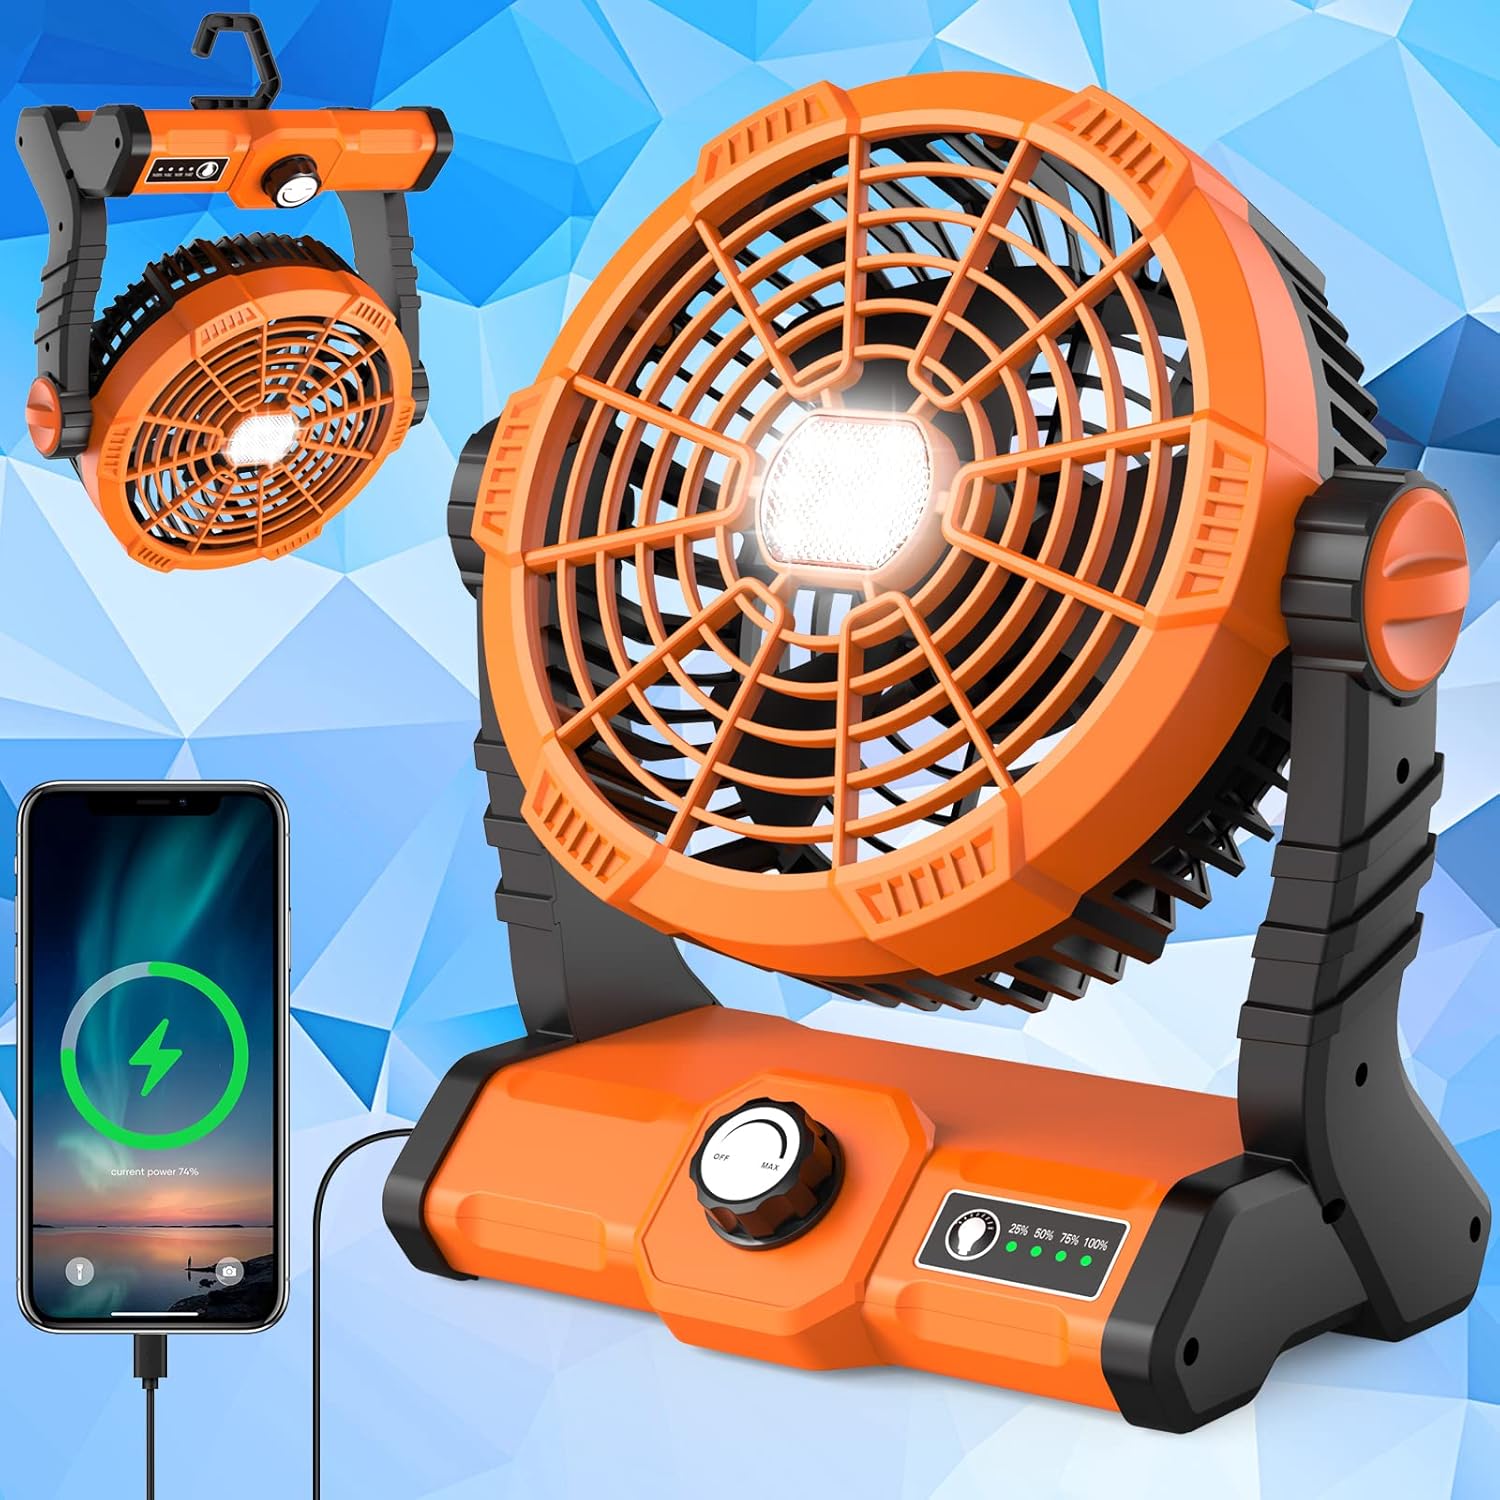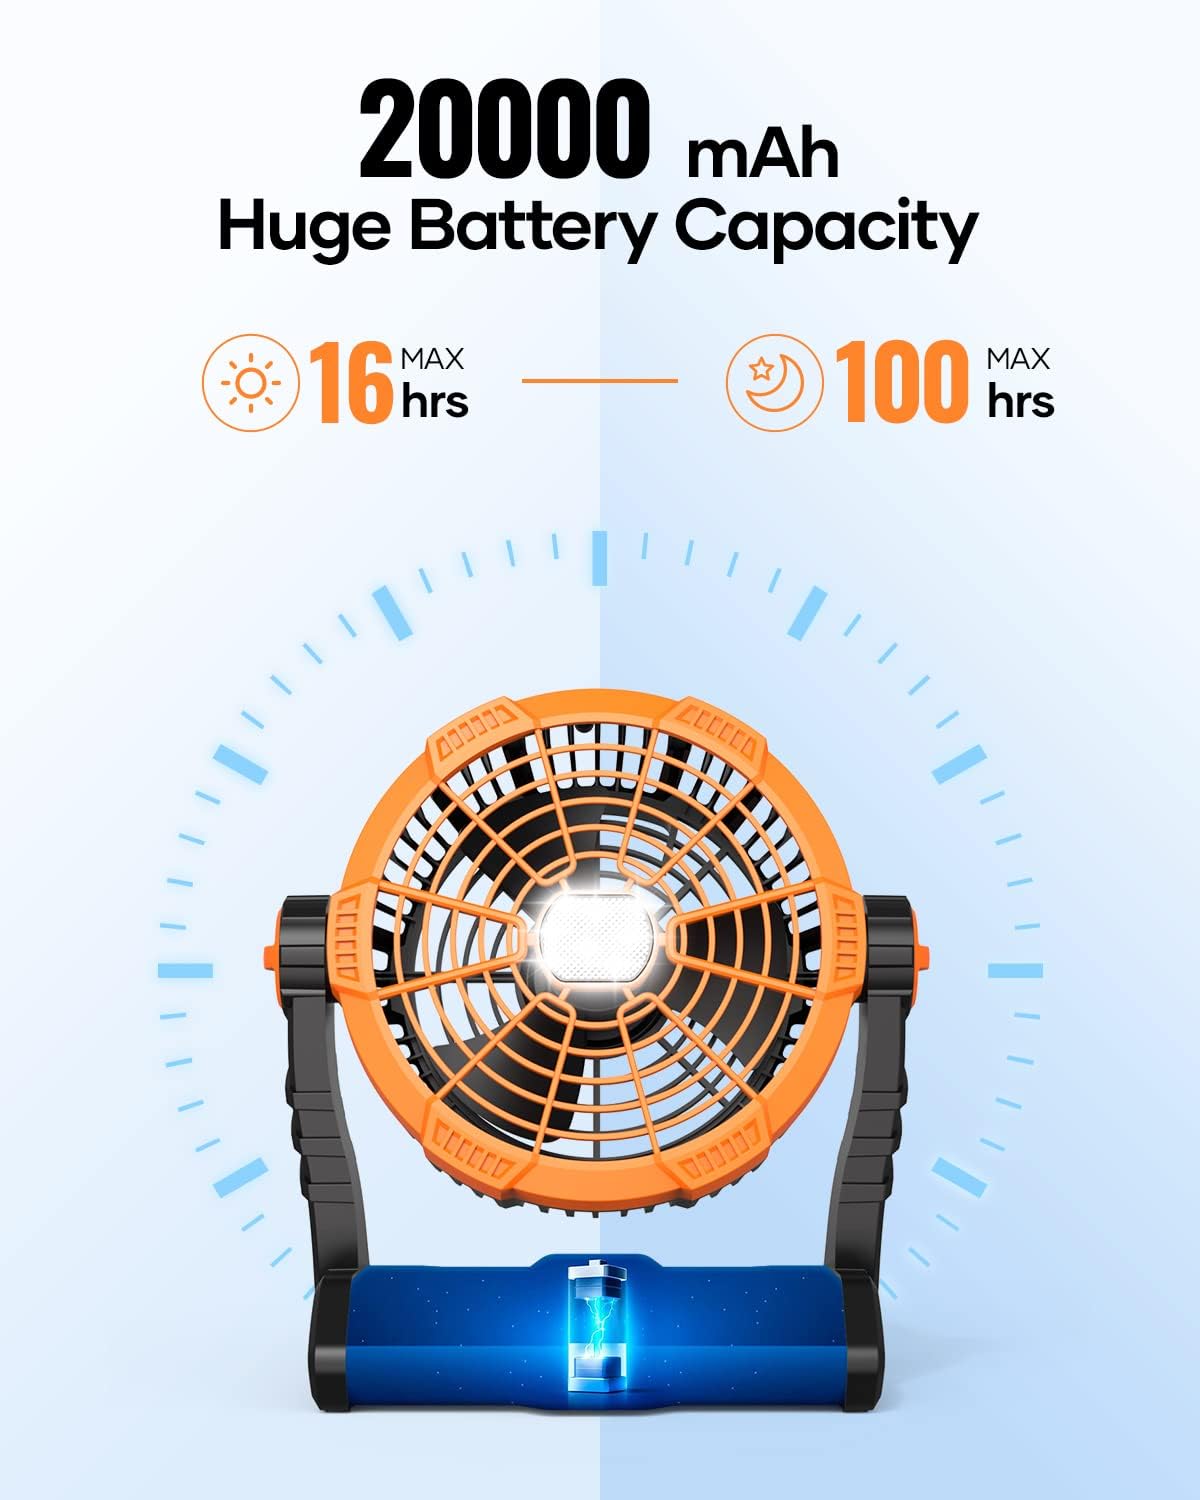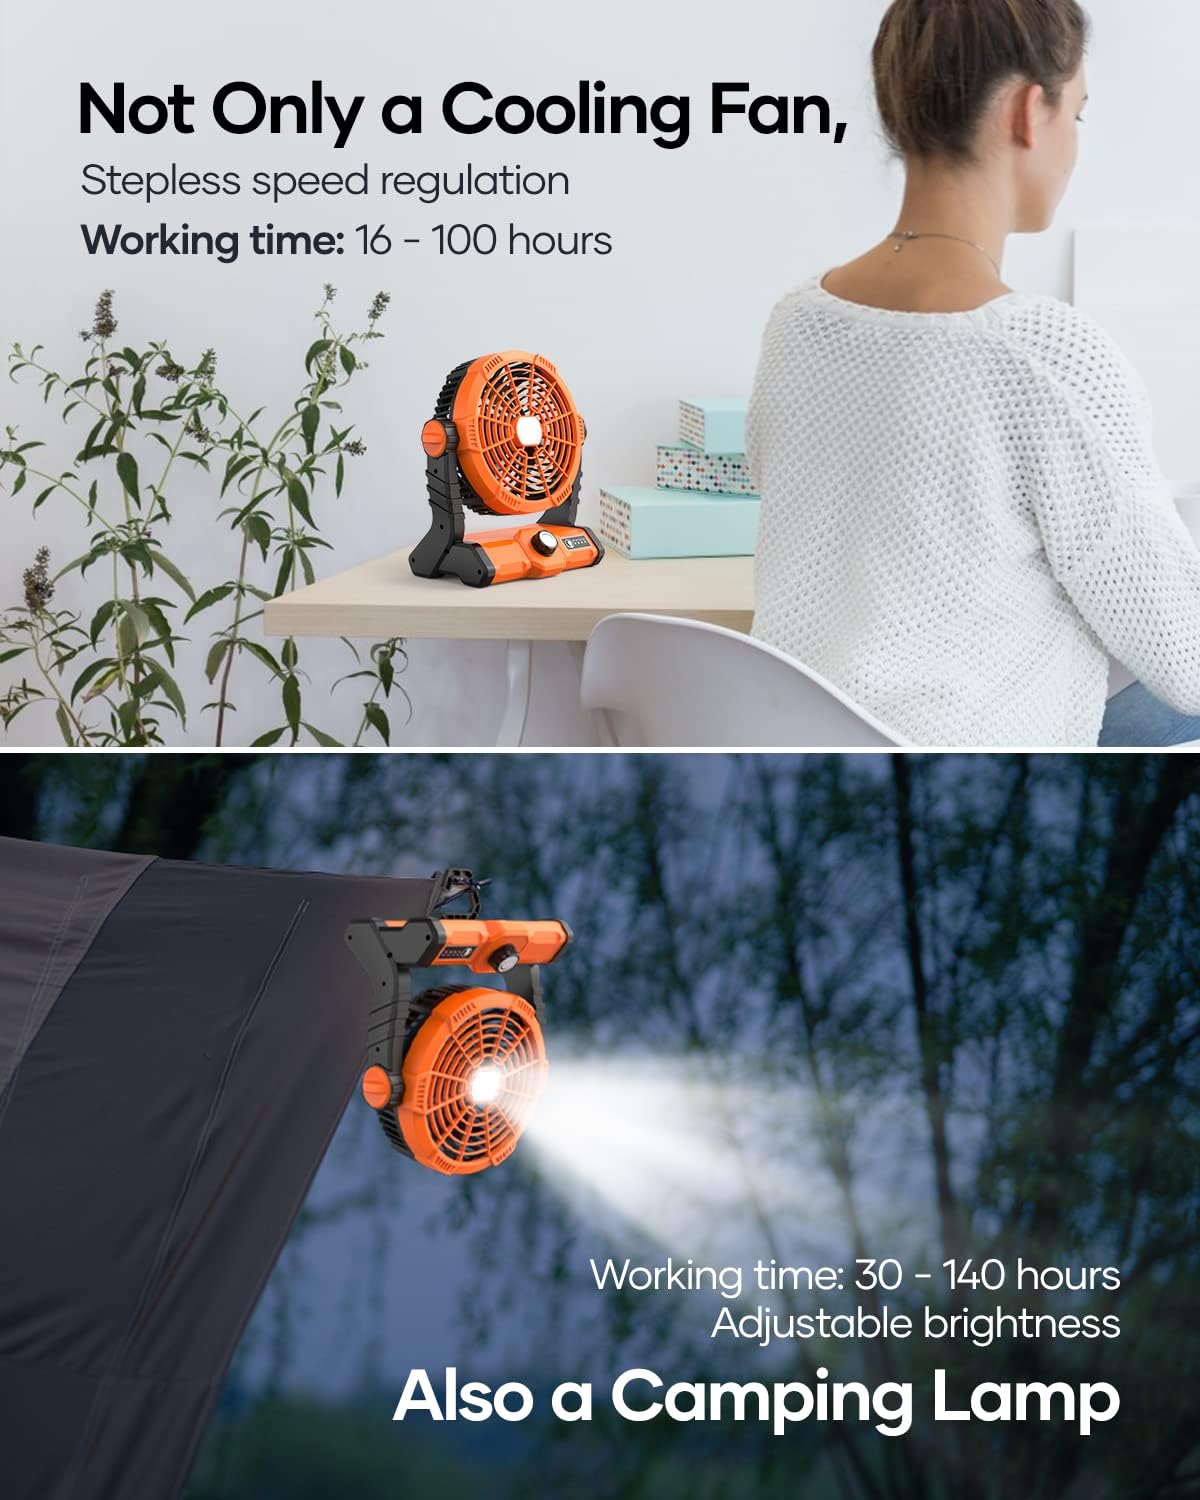
Locamp 20000mAh Battery Powered Fan, Camping Fan with LED Camping Light & Hook for Tent, Outdoor Rechargeable Portable Fan for Picnic BBQ Fishing Travel Jobsite Hurricane
Category: Tools & Home Improvement
Locamp 20000mAh Battery Powered Fan, Portable Camping Fan with Light and Hook, Rechargeable Desk Fan, 4 Speeds Outdoor Fast Charging Fan for Camping Tent Car Trip Sleep Hurricane Power Outages
Features: 20000mAh Large Battery Capacity: The camping fan comes with a super large 20000mAh rechargeable battery, that gives up to 2 days of continuous working on a single charge. | Highly Reliable Power Source: This fan is also designed to be a stable power supply. Please kindly note that charge the fan via type-C port, while charge your phone or tablet through USB port. | Robust Motor, Strong Wind: Compared with other fan, our machine features a 2023 latest motor to produce stronger wind at 2350rpm with no noise. It keeps all campers staying cool and fresh in the hot summer, and lets them easily adjust the wind speed by rotating the switch. | Thoughtful Camping Lamp: Place the fan on the floor or hang it from the ceiling with its sturdy hook. Press the Lamp button to choose one brightness level from three to meet your demands. | On-the-Go Convenience: With ≤ 1kg weight and compact size (10*10.5*5.5 inches), the camping fan is extremely portable for camping, fishing, picnic, tailgate party, and more outdoor activities.